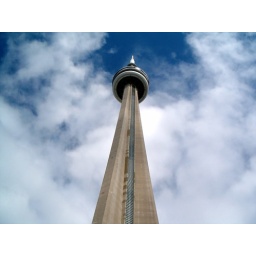
The great CN tower stands in front of us breaking the clouds